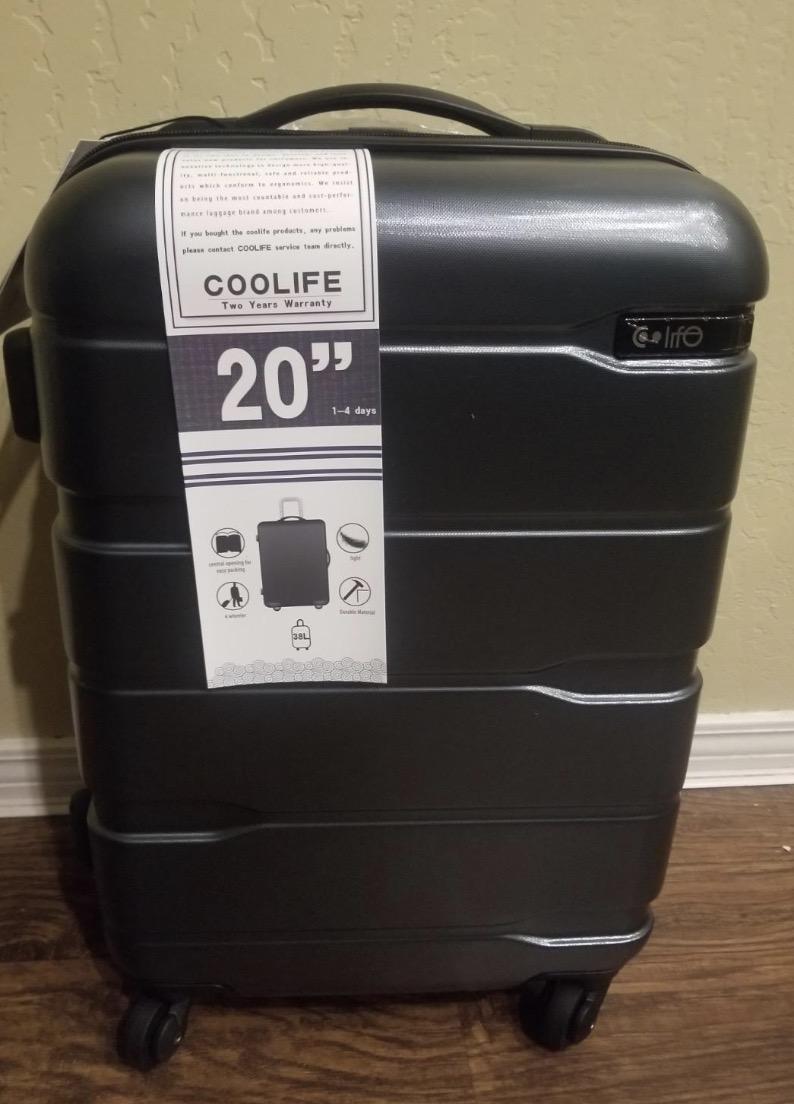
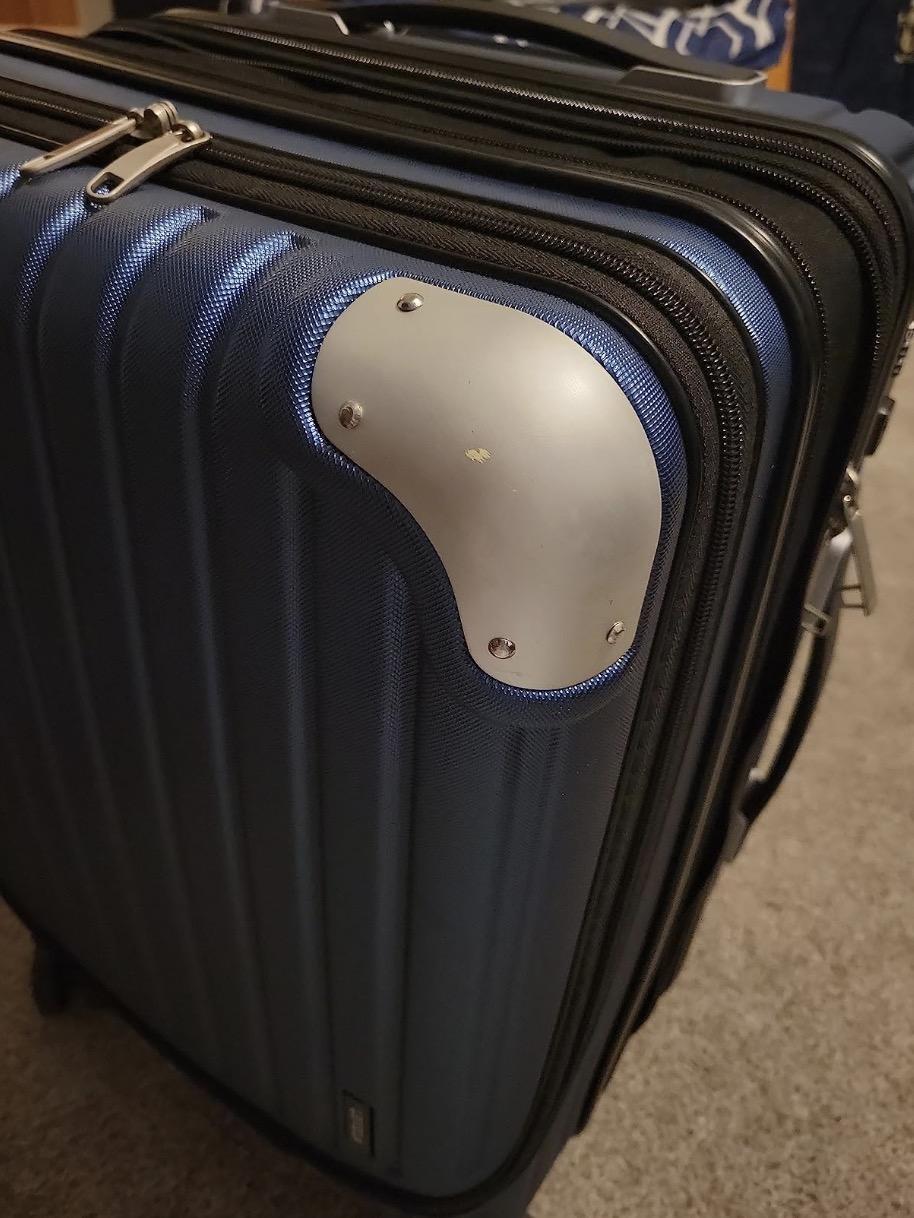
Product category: items_tea
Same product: no